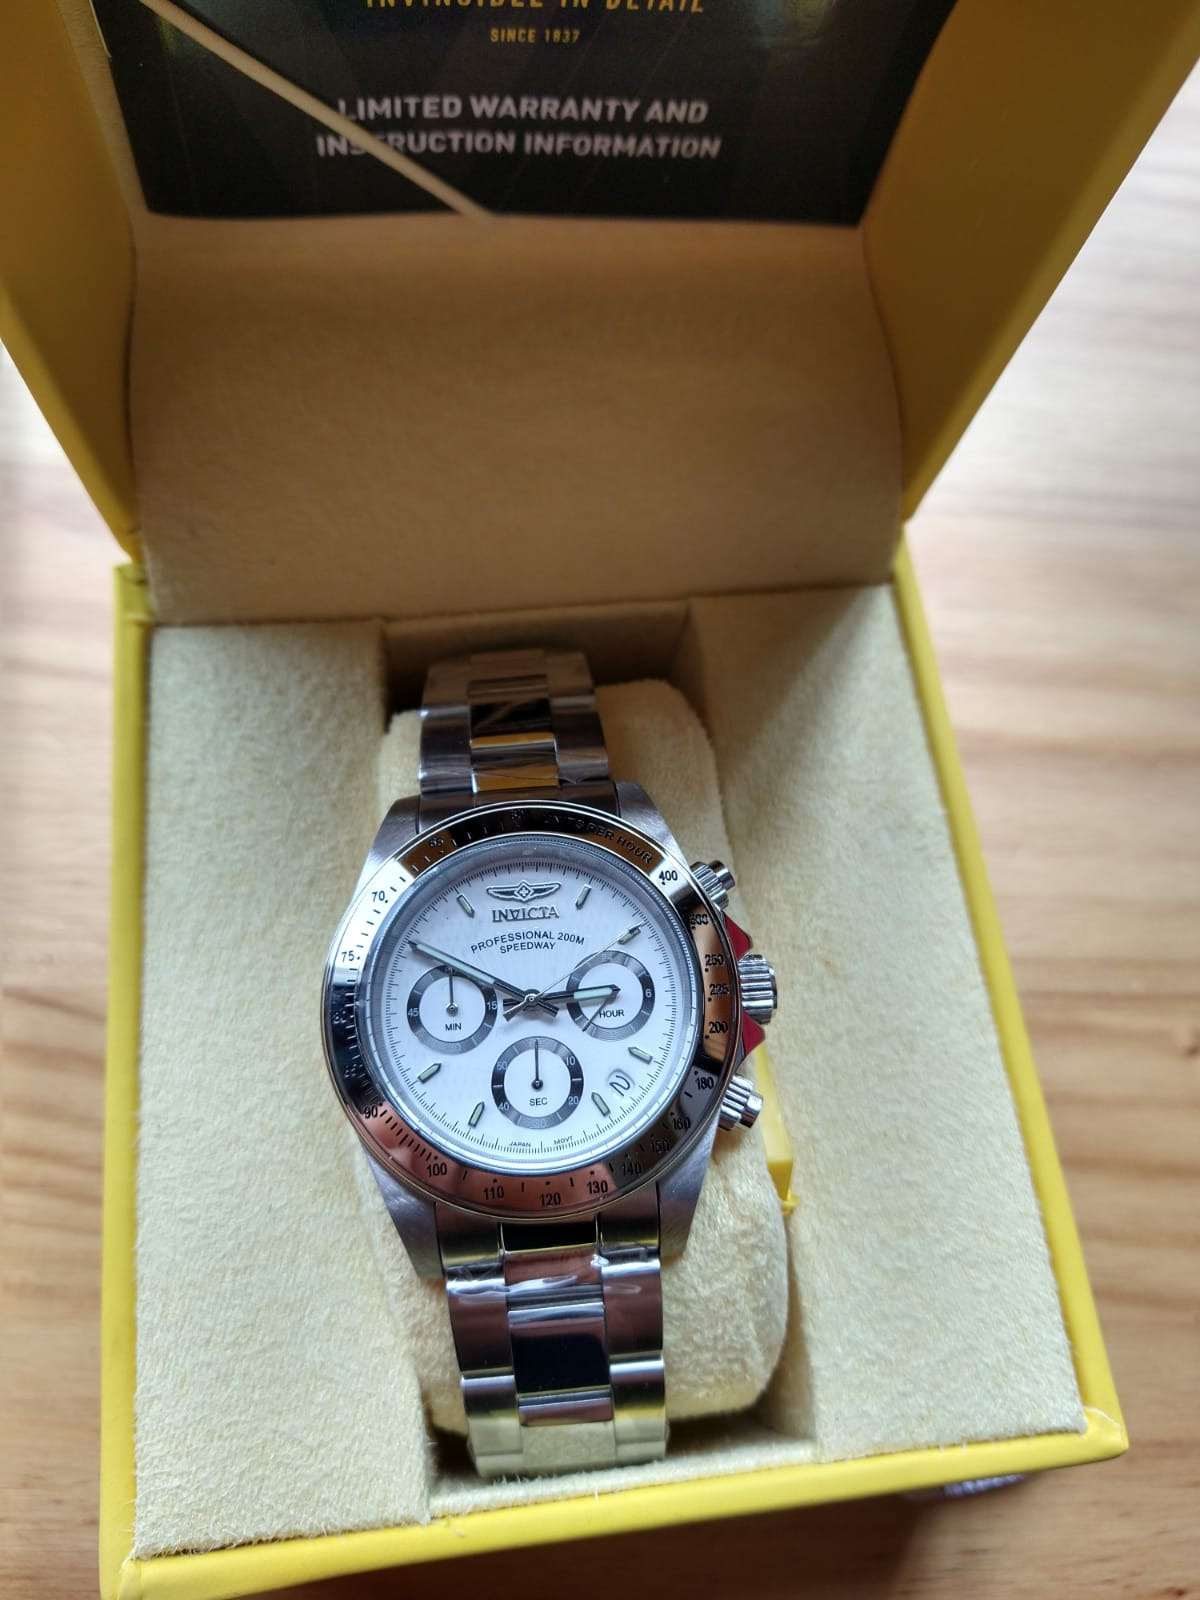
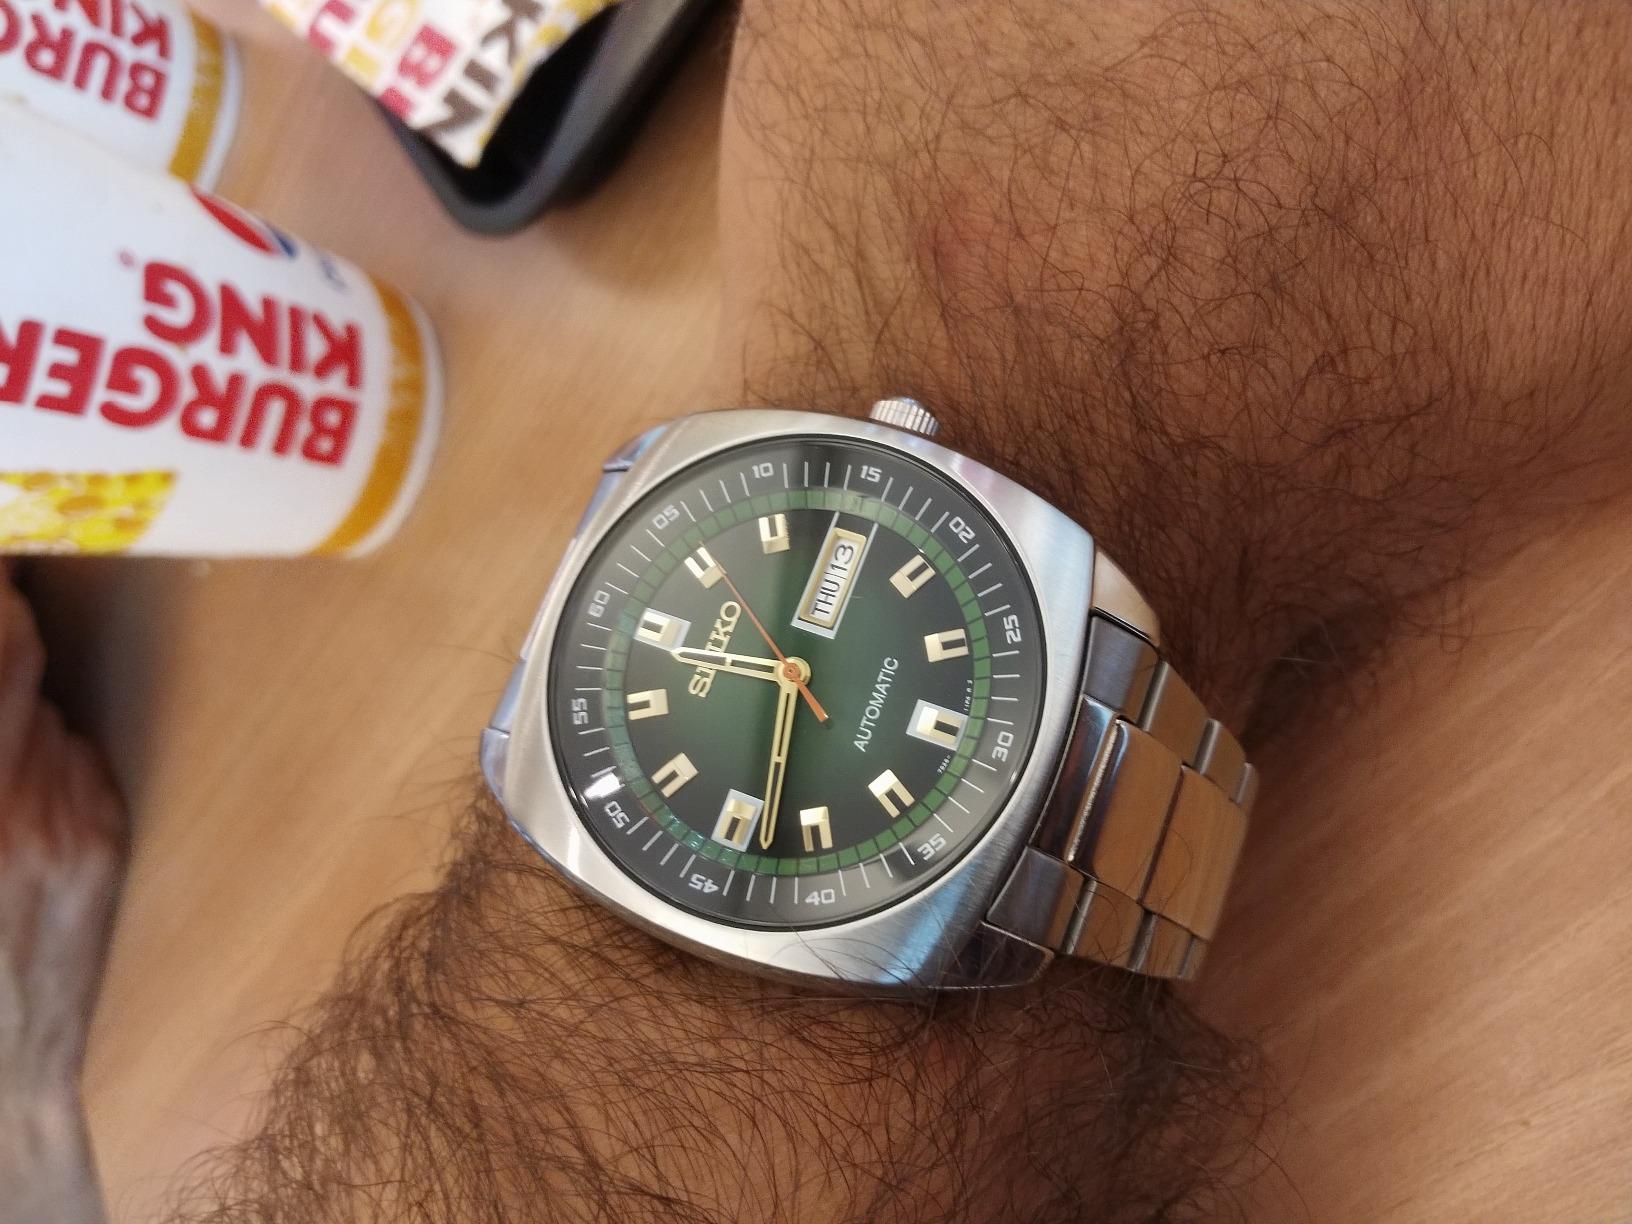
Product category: accessories_watch
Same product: no